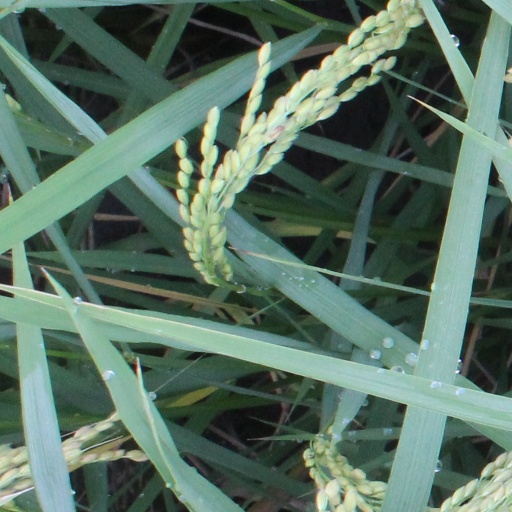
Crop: rice